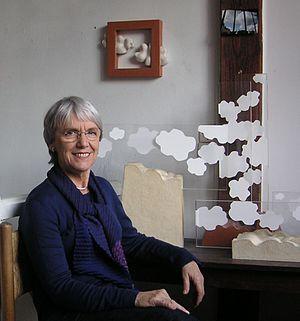
Catherine Bouroche - Portrait dans son atelier
Catherine Bouroche, née le 21 mai 1942 à Casteljaloux en Lot-et-Garonne et décédée le 11 décembre 2015 à Paris, est une sculptrice française.